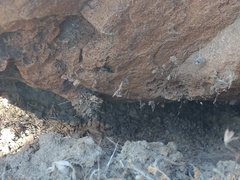
Species: Lactrodectus_hesperus